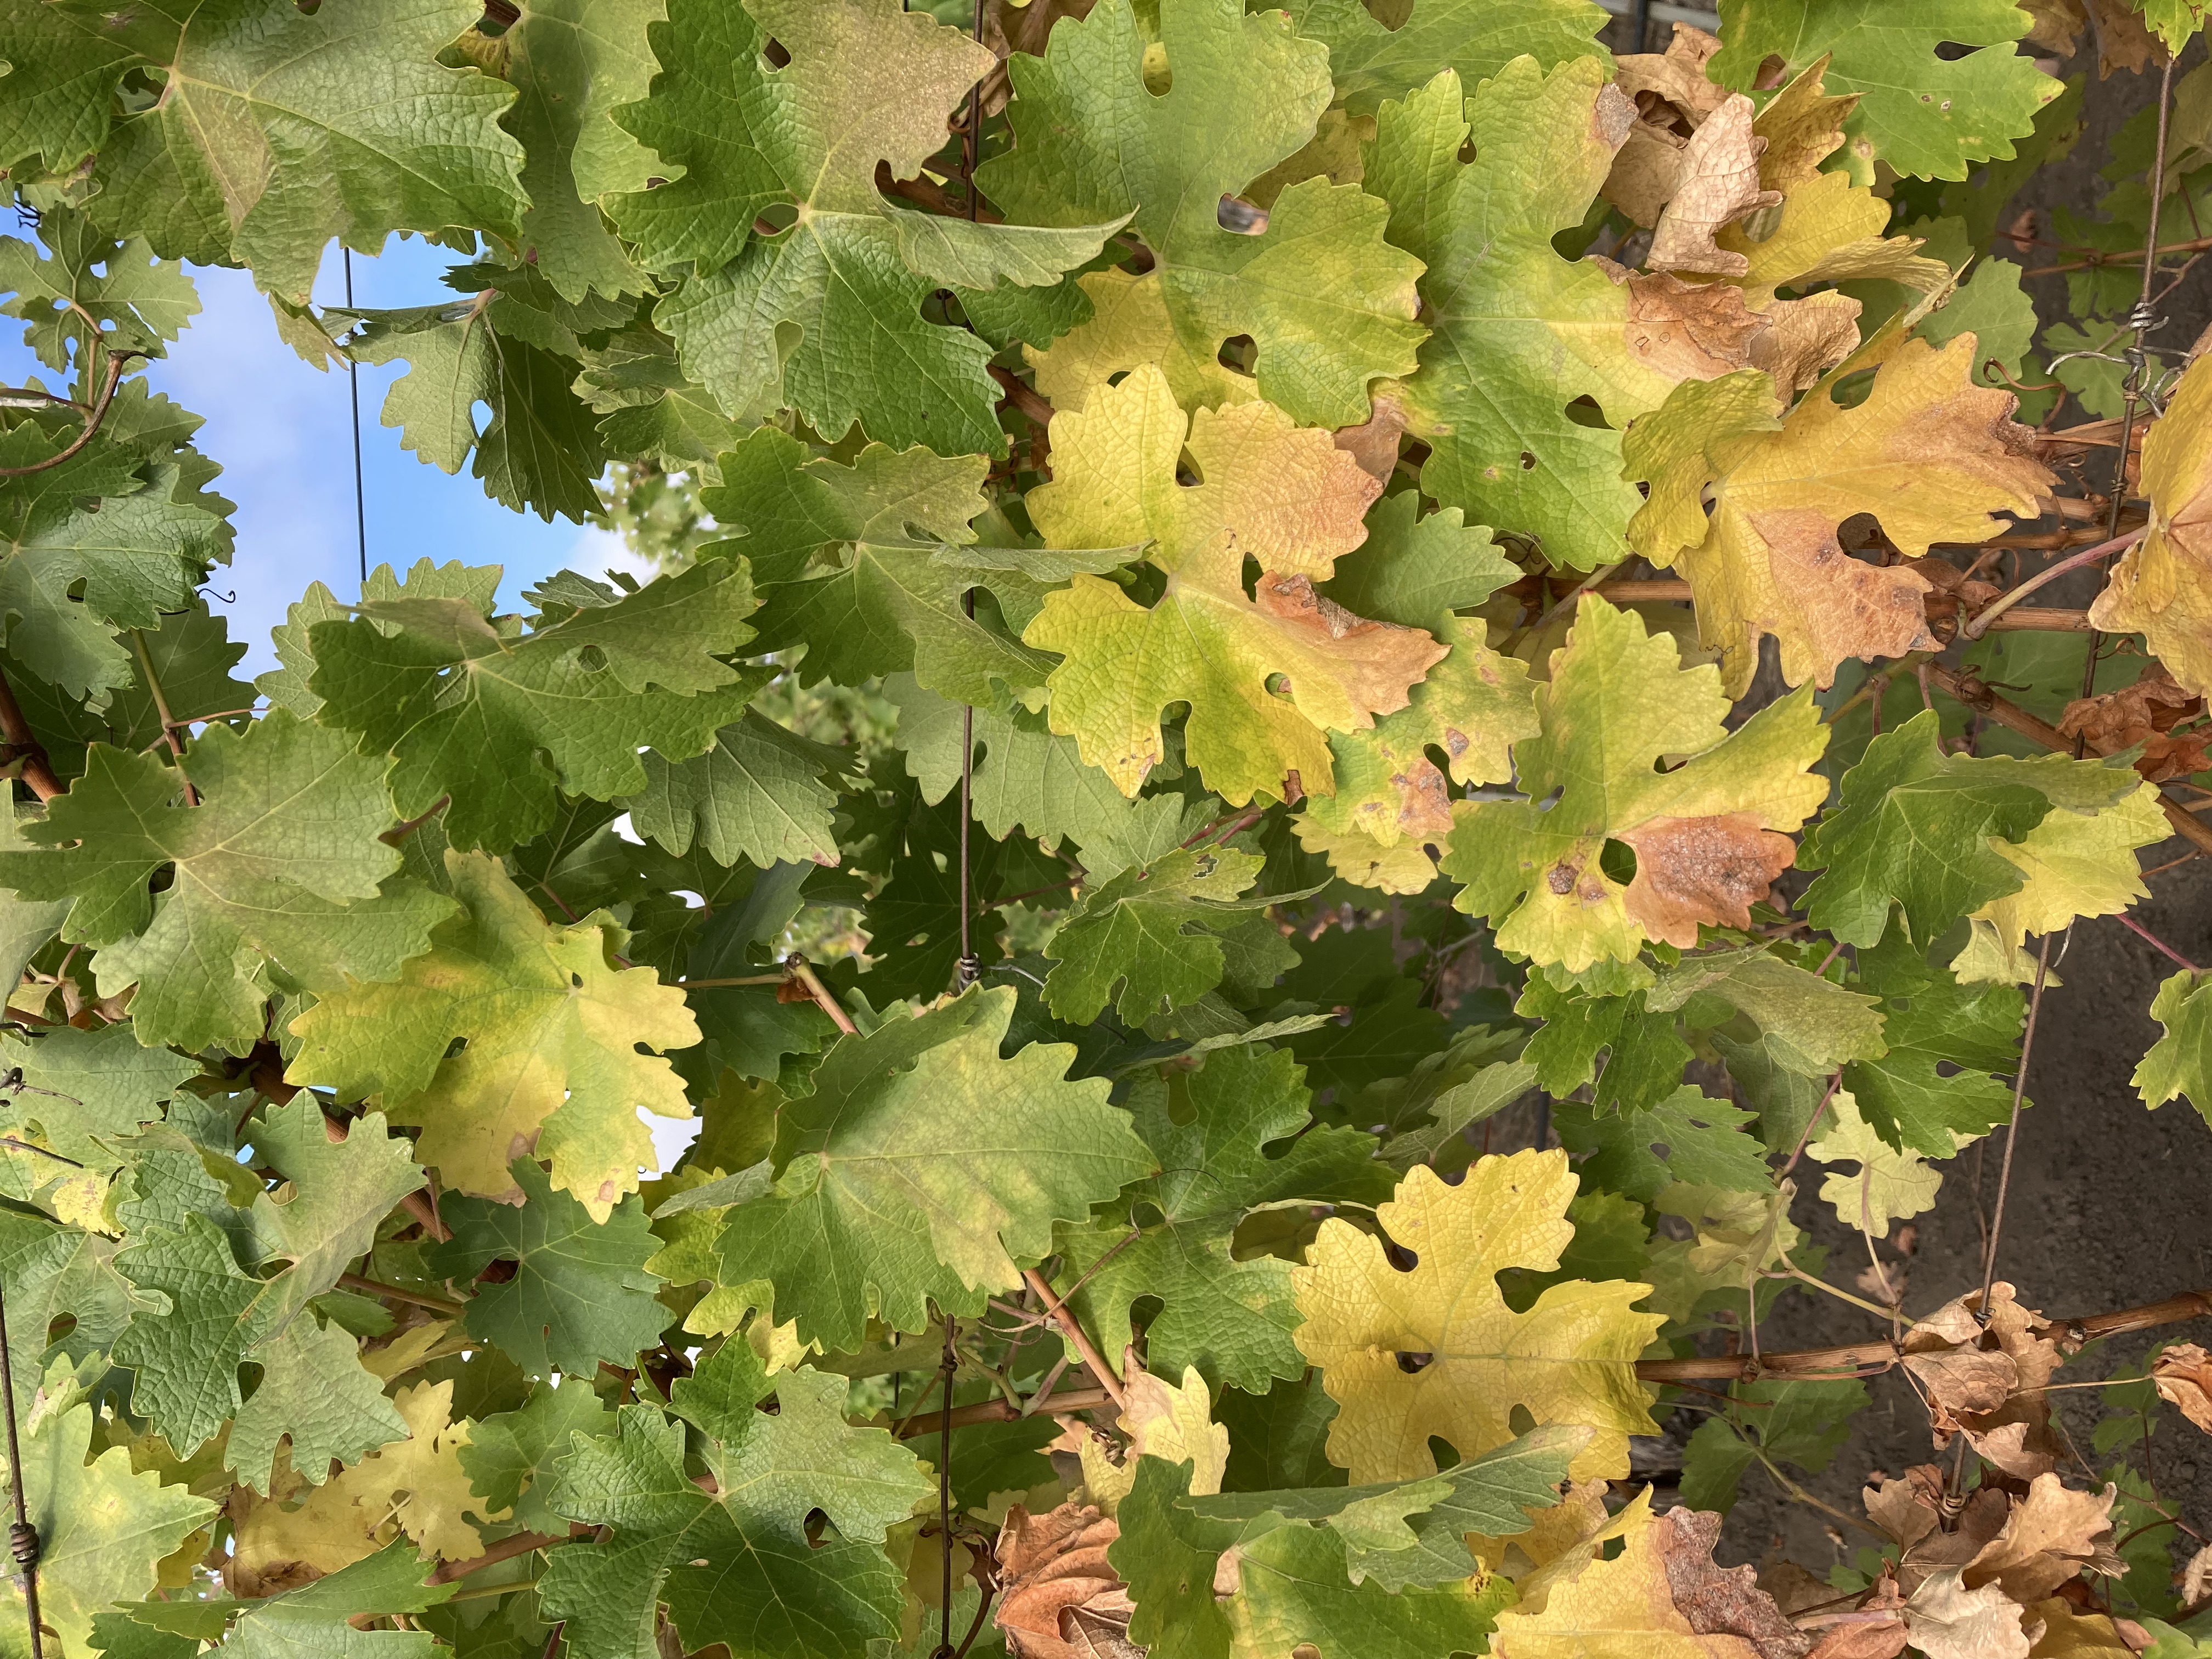
Label: No Virus